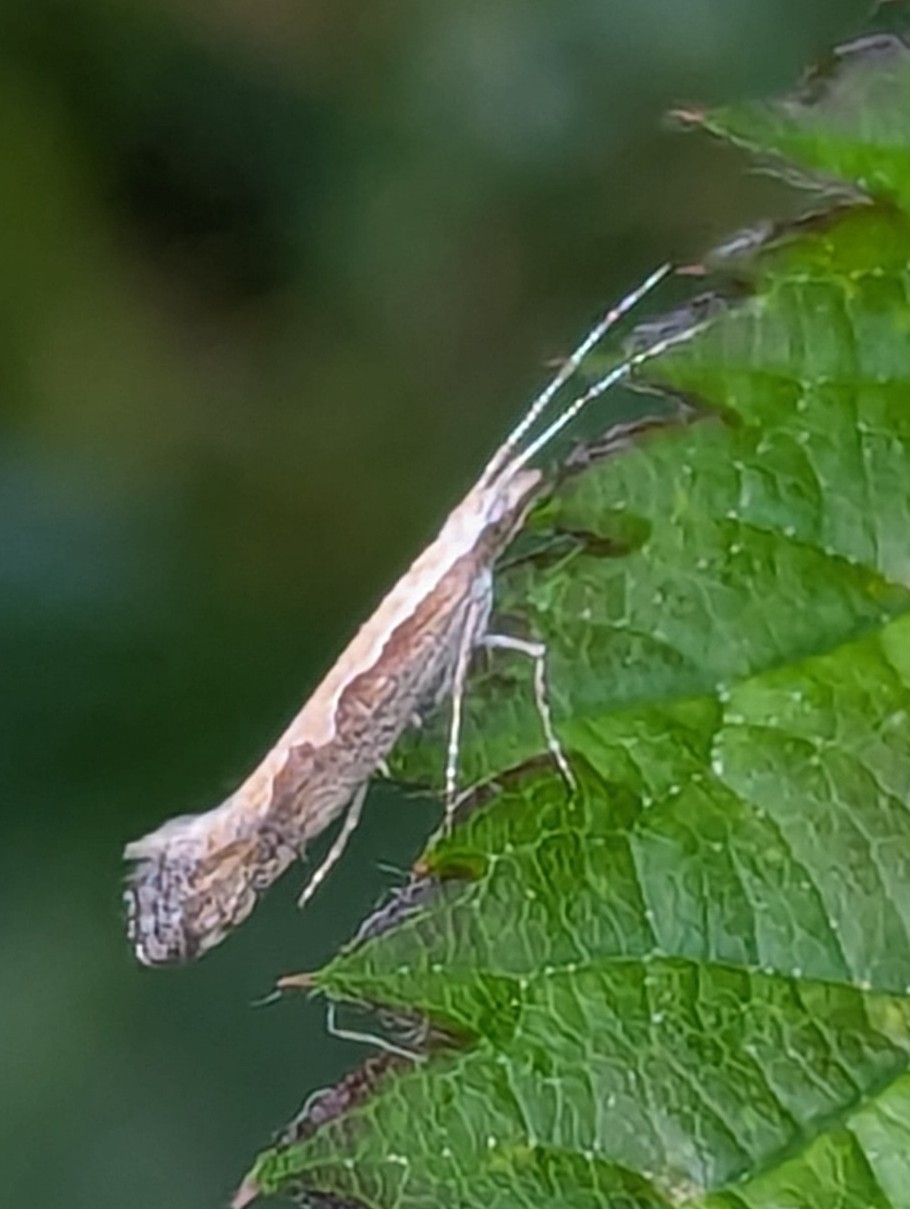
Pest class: diamondback_moth